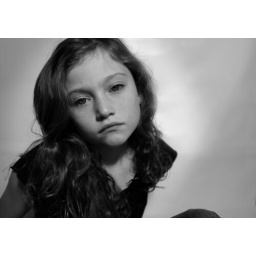
This was taken in my room with white paper in the back round and flood light